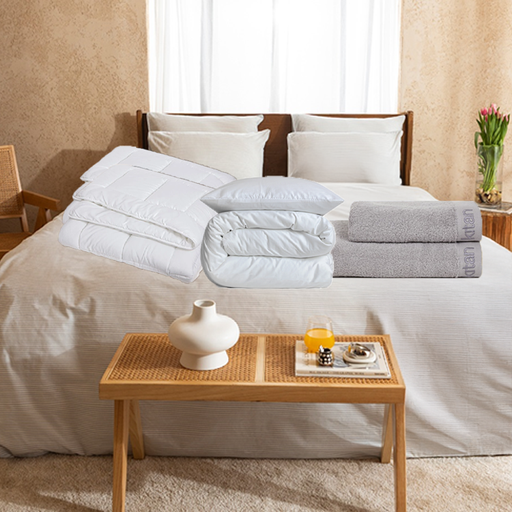
קטגוריה: כלי מטבח וטקסטיל לבית
תיאור: סט מצעים מגבות ושמיכה מבית KITAN
שווי להחלפה: ב 2,265 ₪